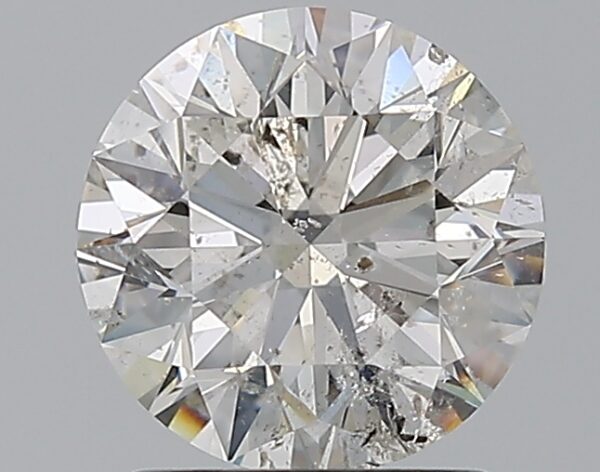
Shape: round
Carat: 1.79
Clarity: SI2
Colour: G
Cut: EX
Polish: EX
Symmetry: EX
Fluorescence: VSL
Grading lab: IGI
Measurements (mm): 7.69 x 7.63 x 4.84